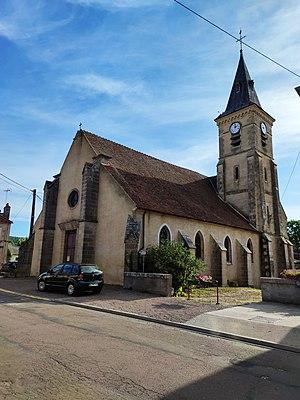
Eglise de Brinon-sur-Beuvron (58).
Brinon-sur-Beuvron est une commune française située dans le département de la Nièvre, en région Bourgogne-Franche-Comté.